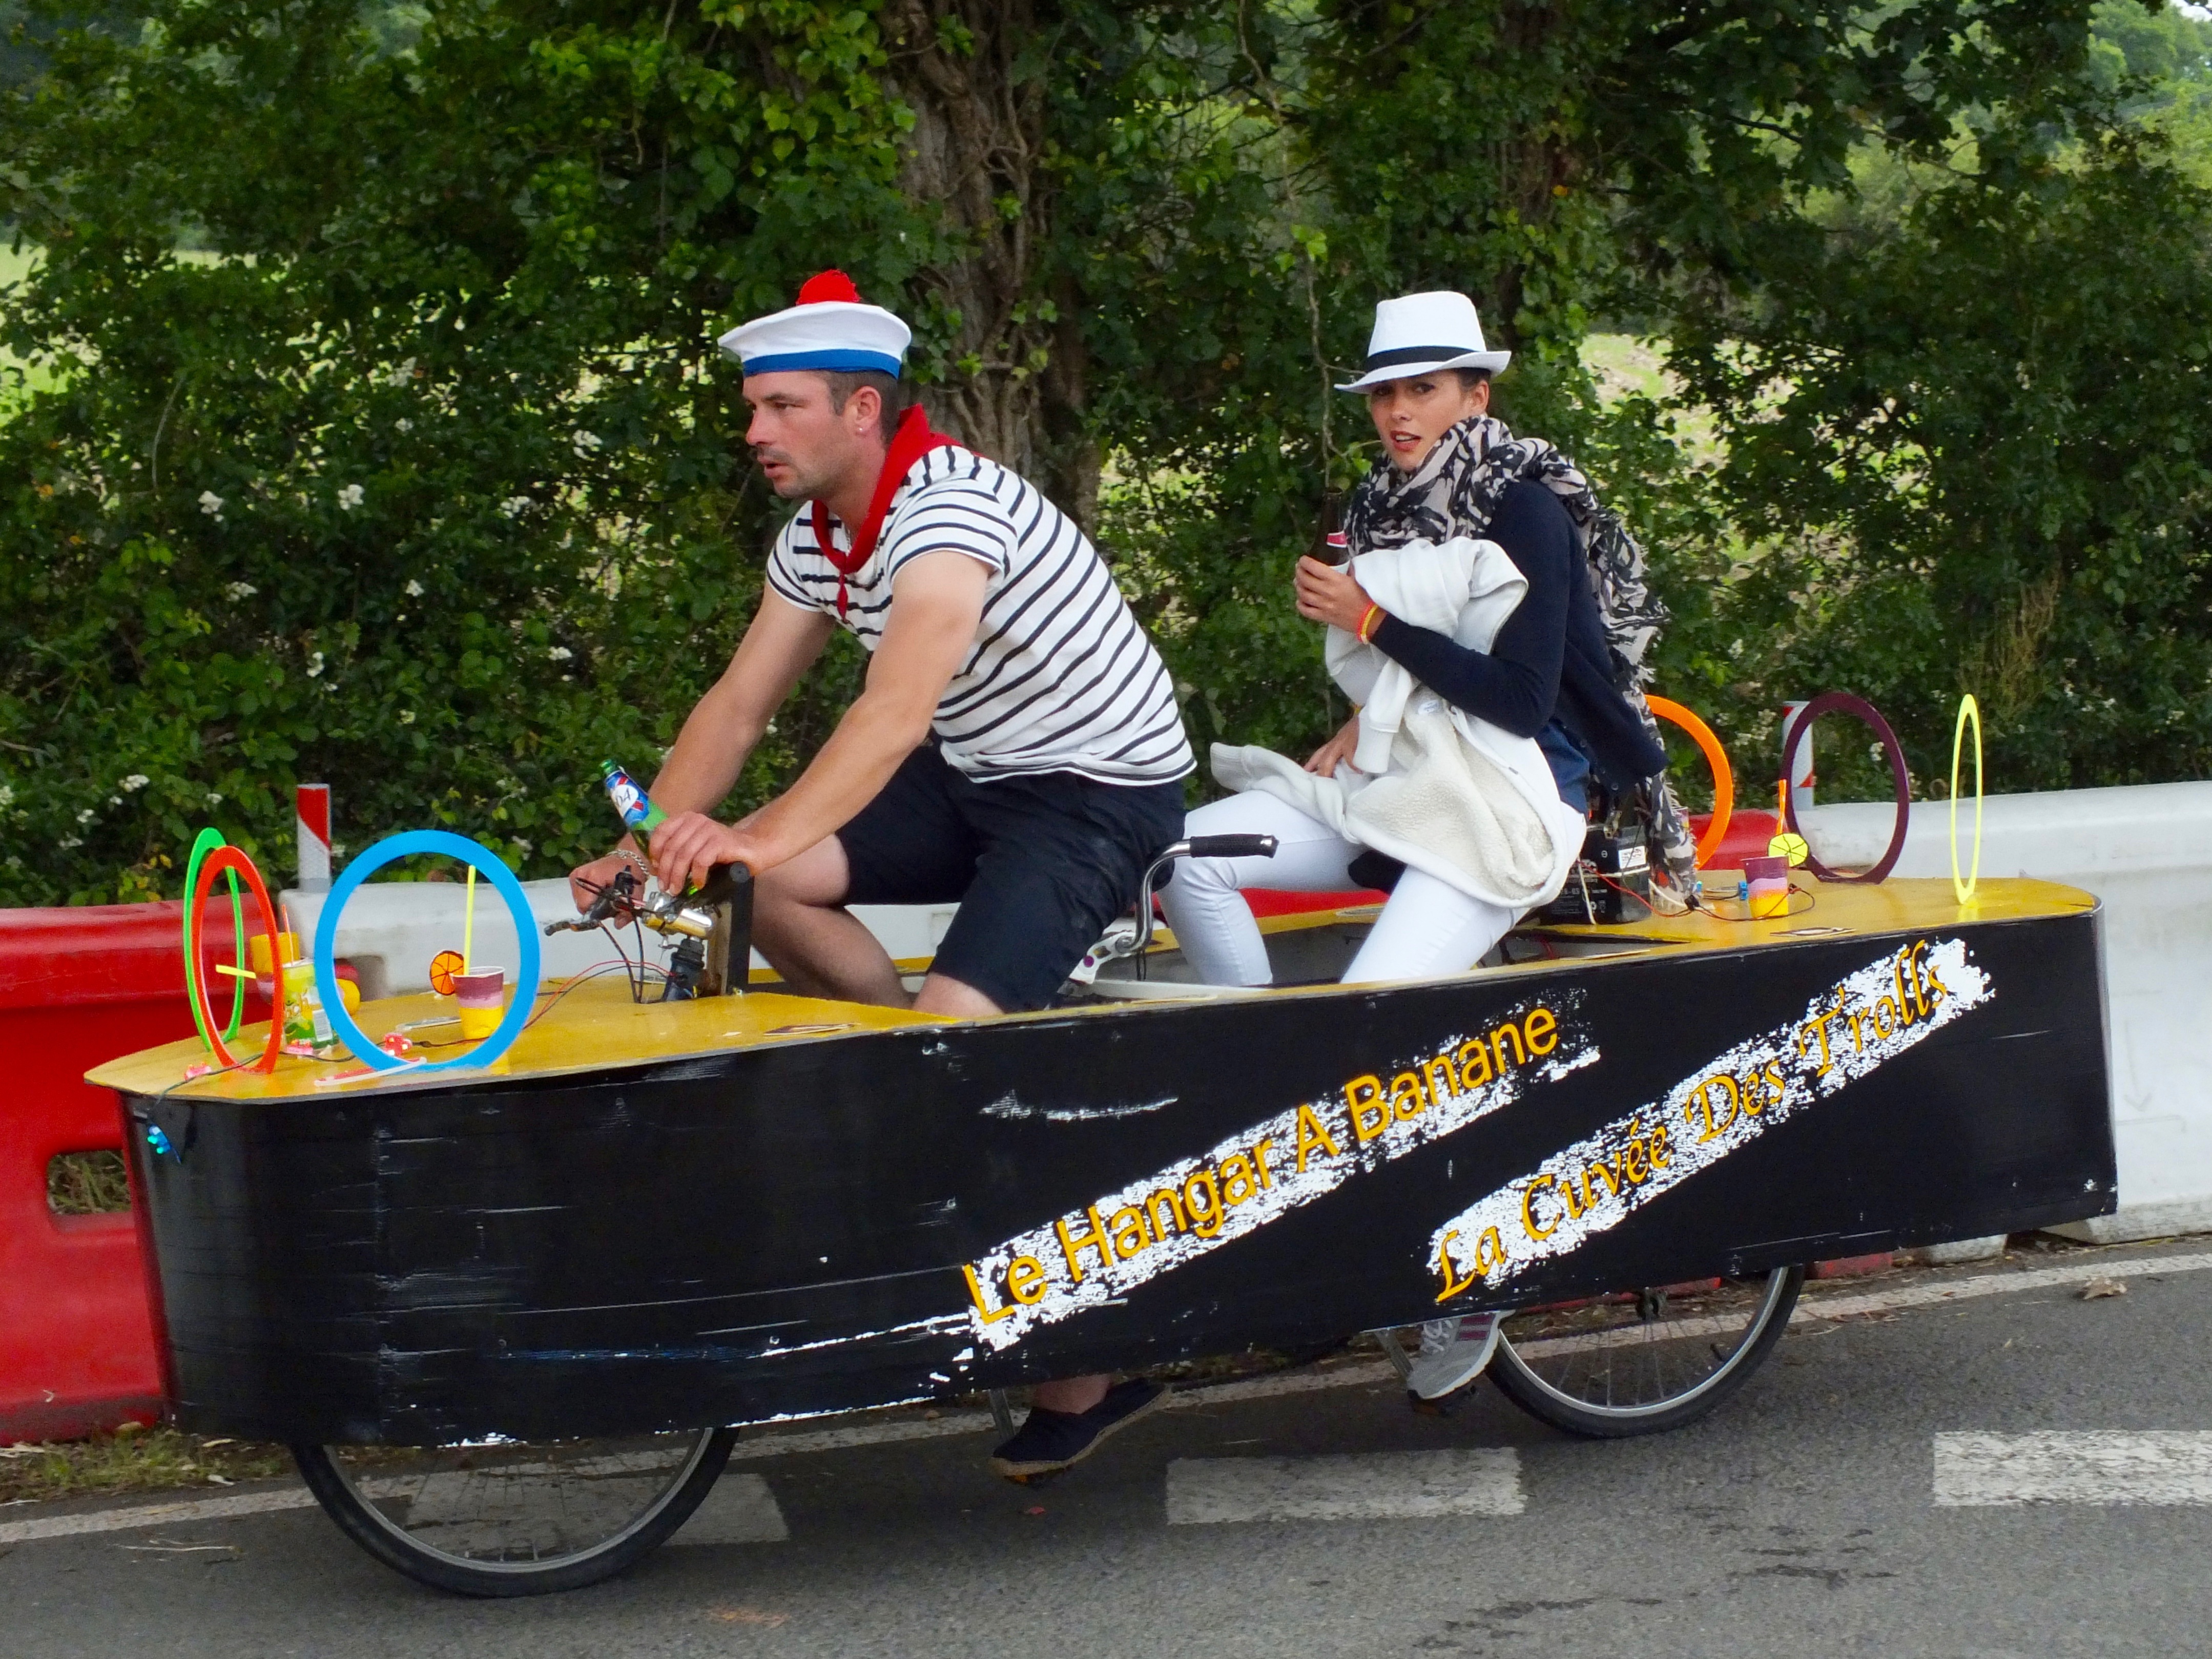
boat, bike, vehicle, race, competition, festival, boating, humor, tandem, loire atlantique, h ric